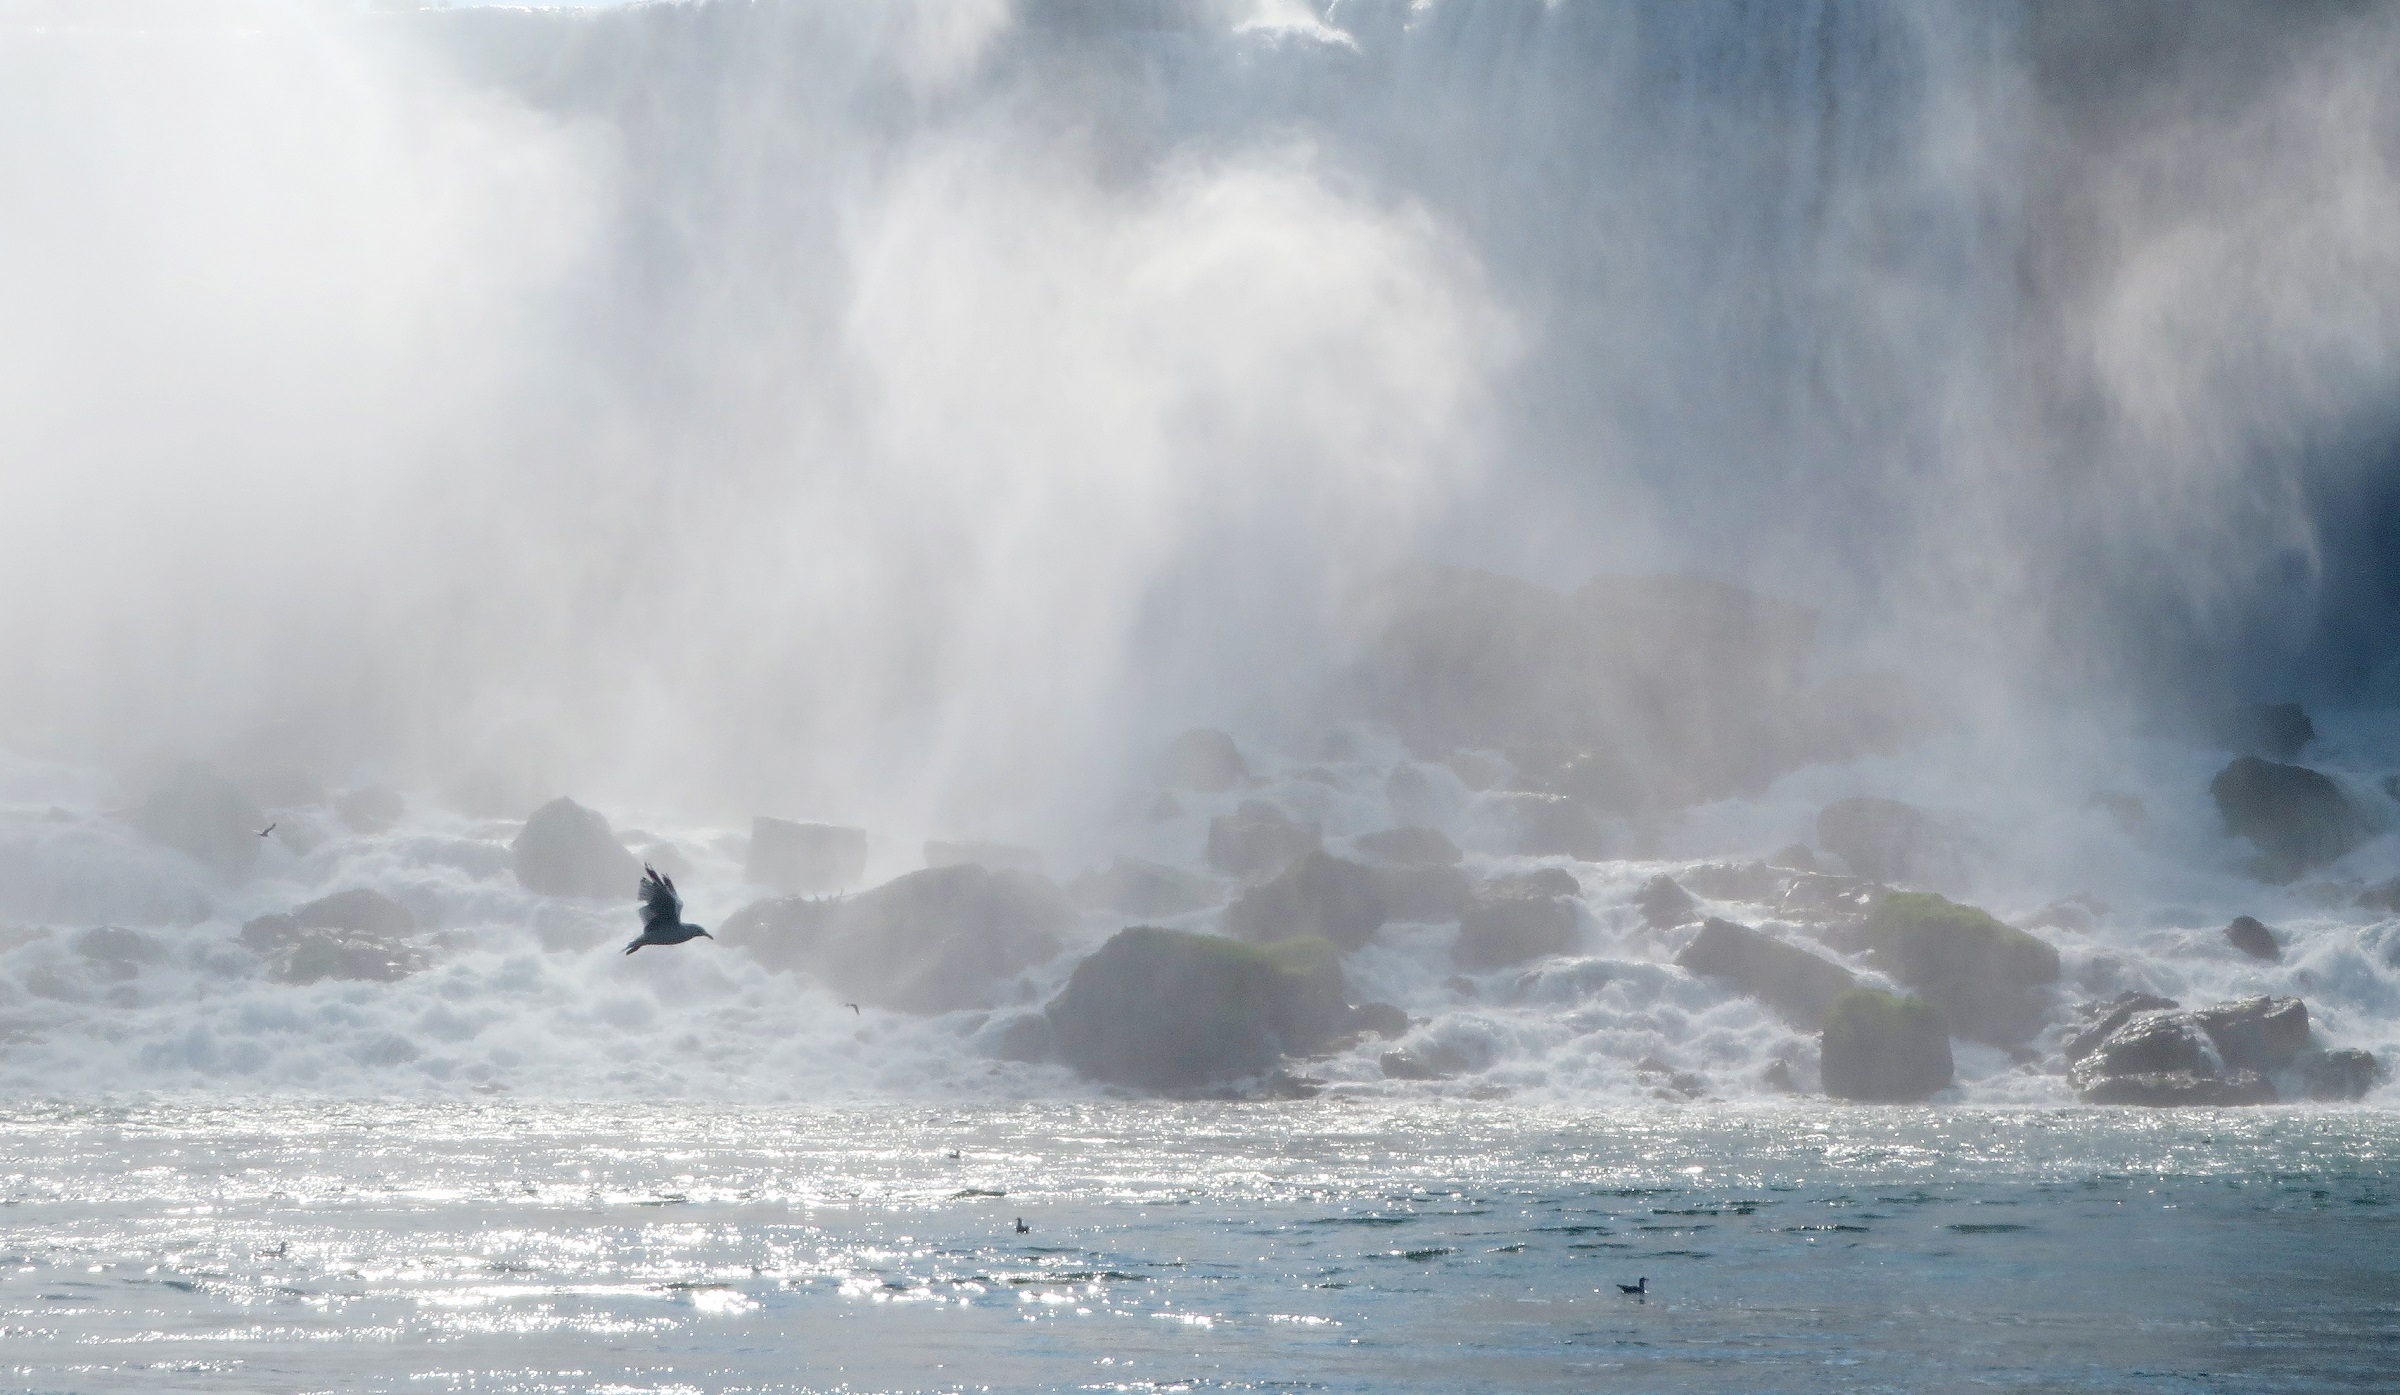
landscape, sea, coast, water, ocean, waterfall, bird, cloud, sky, mist, shore, wave, river, flying, tide, flowing, outdoors, water feature, phenomenon, niagara falls, american falls, geological phenomenon, wind wave, water resources, coastal and oceanic landforms